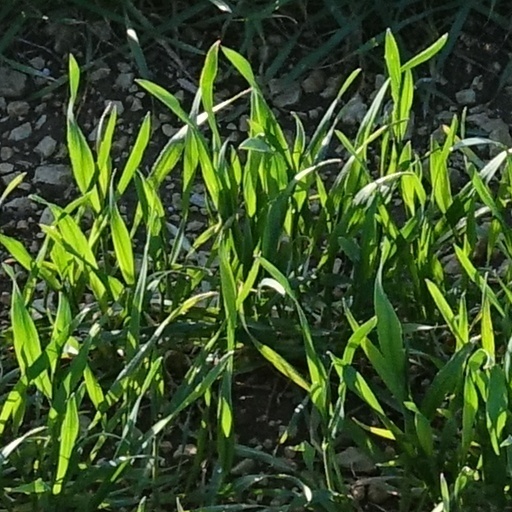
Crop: wheat